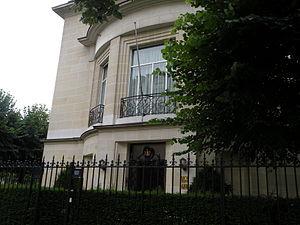
Ambassade de Monaco en France, 22 boulevard Suchet, Paris.